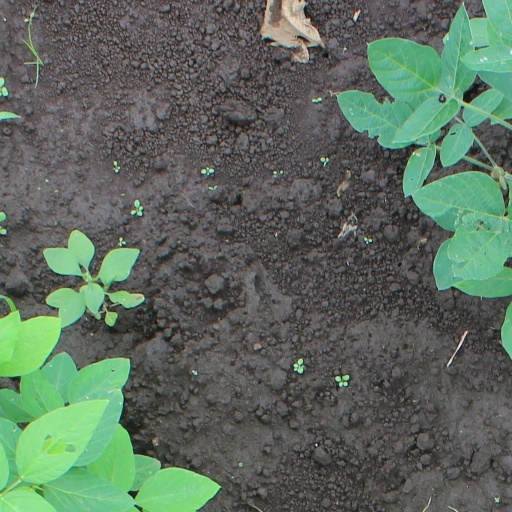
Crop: soybean